Daniel Wa Wai How

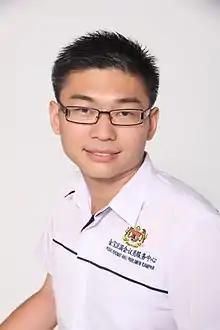

Daniel Wa Wai How (born 25 July 1988) is a Malaysian politician. He is a member of Malaysian Chinese Association (MCA), a major component party of the Barisan Nasional (BN) coalition.